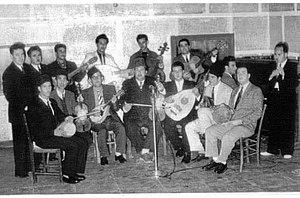
Orchestre arabo-andalou de Cheikh Sadek El Béjaoui - Algérie
Le aroubi est un genre musical populaire citadin algérien qui dérive de la musique arabo-andalouse d'Algérie.
Cheikh Sadek El Béjaoui, de son vrai nom Sadek Bouyahia, né le 7 décembre 1907 à Béjaïa et mort le 7 janvier 1995 à Béjaïa, est un chanteur et compositeur algérien, qualifié de « maître incontesté de la chanson andalouse ».